Answer in natural language. Considering the relative positions, is Doorway (marked C) above or below hemnes day bed (marked A)? Choose between the following options: below or above
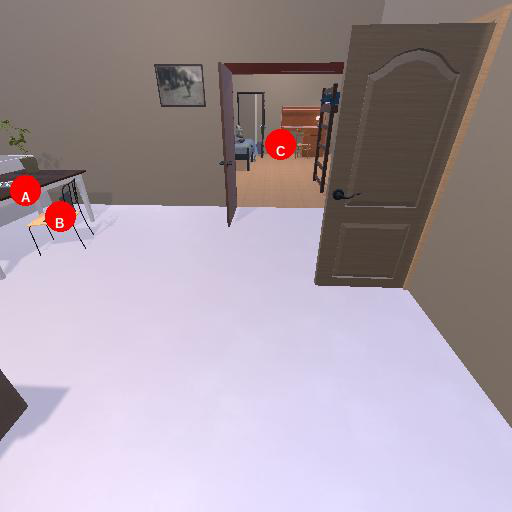
<answer>above</answer>